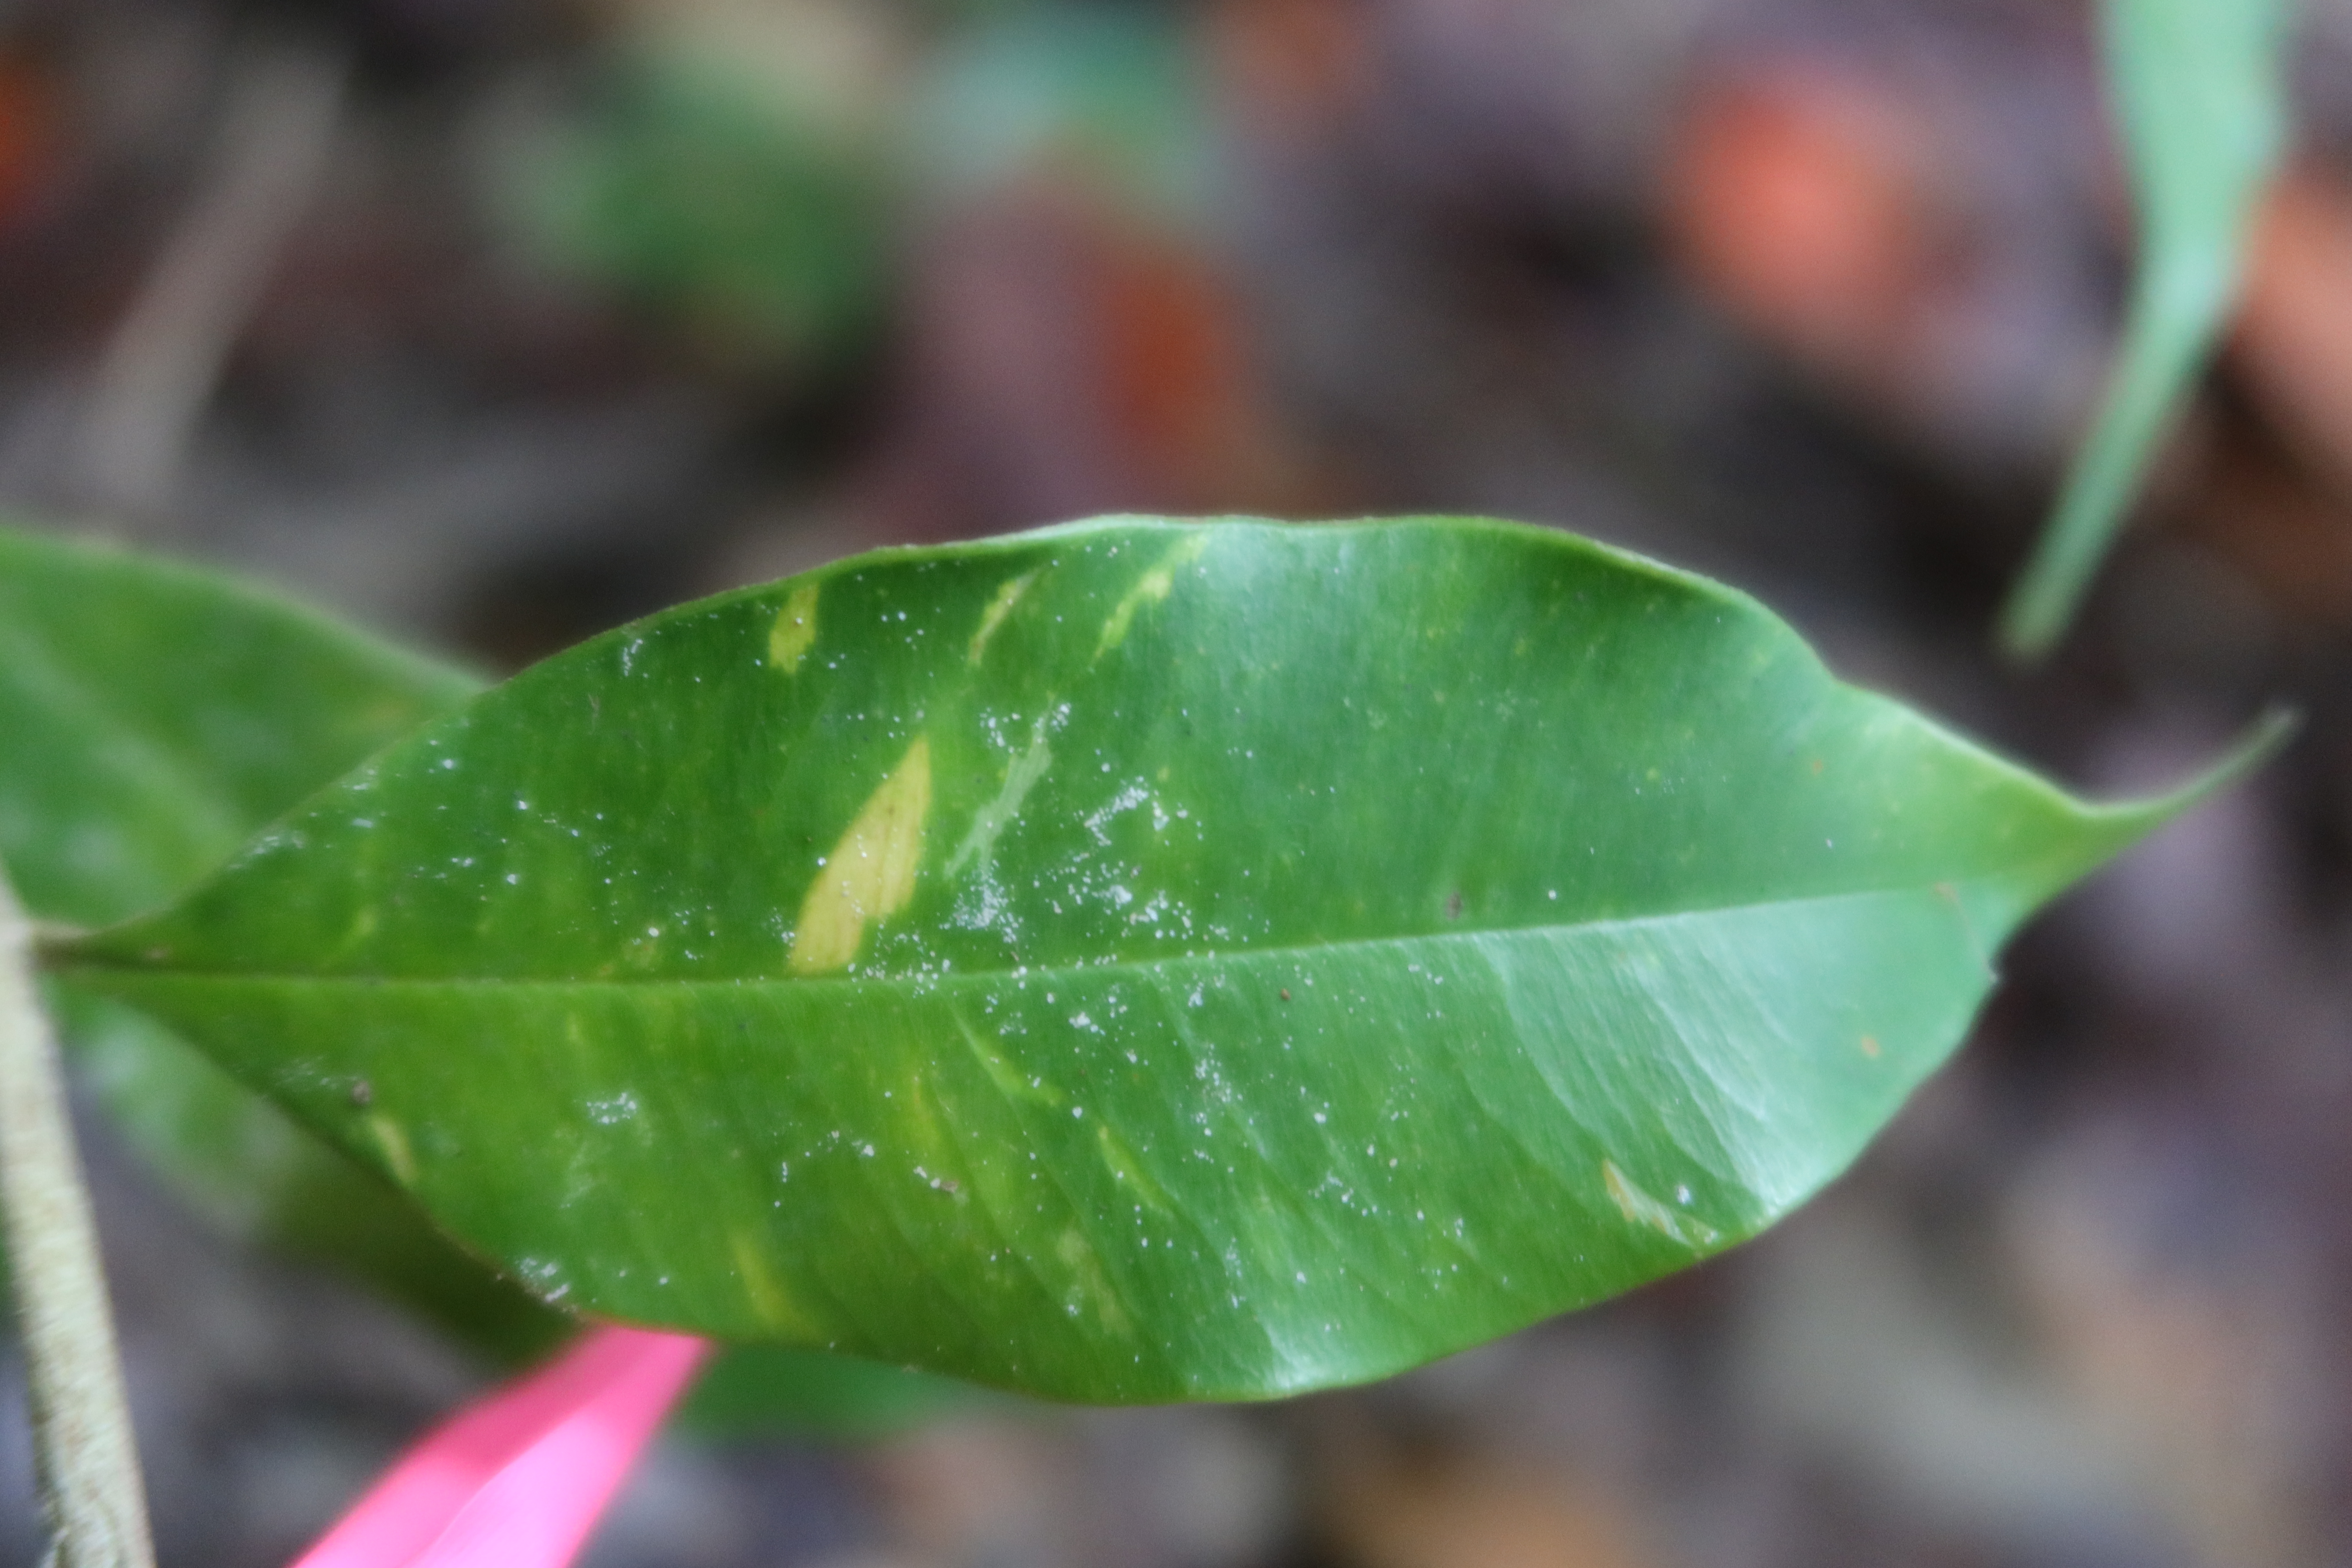
Label: Mealy bugs